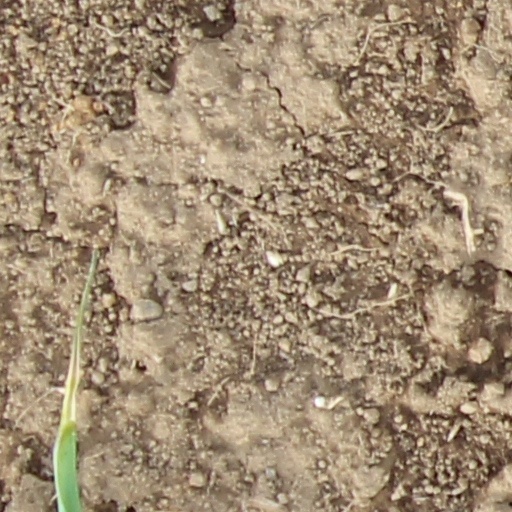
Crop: wheat